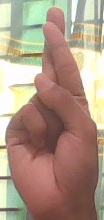
ASL sign: R